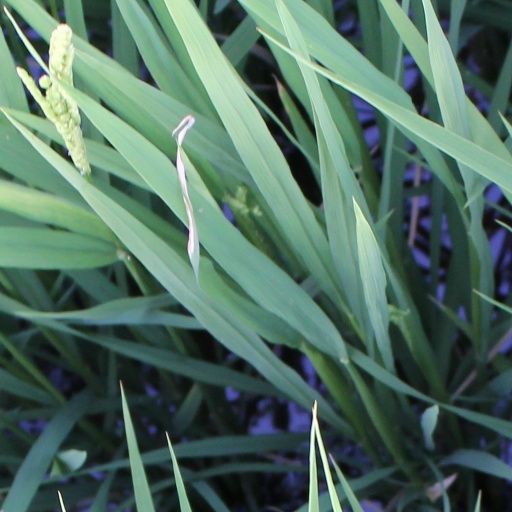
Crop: rice